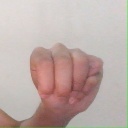
अक्षर: म